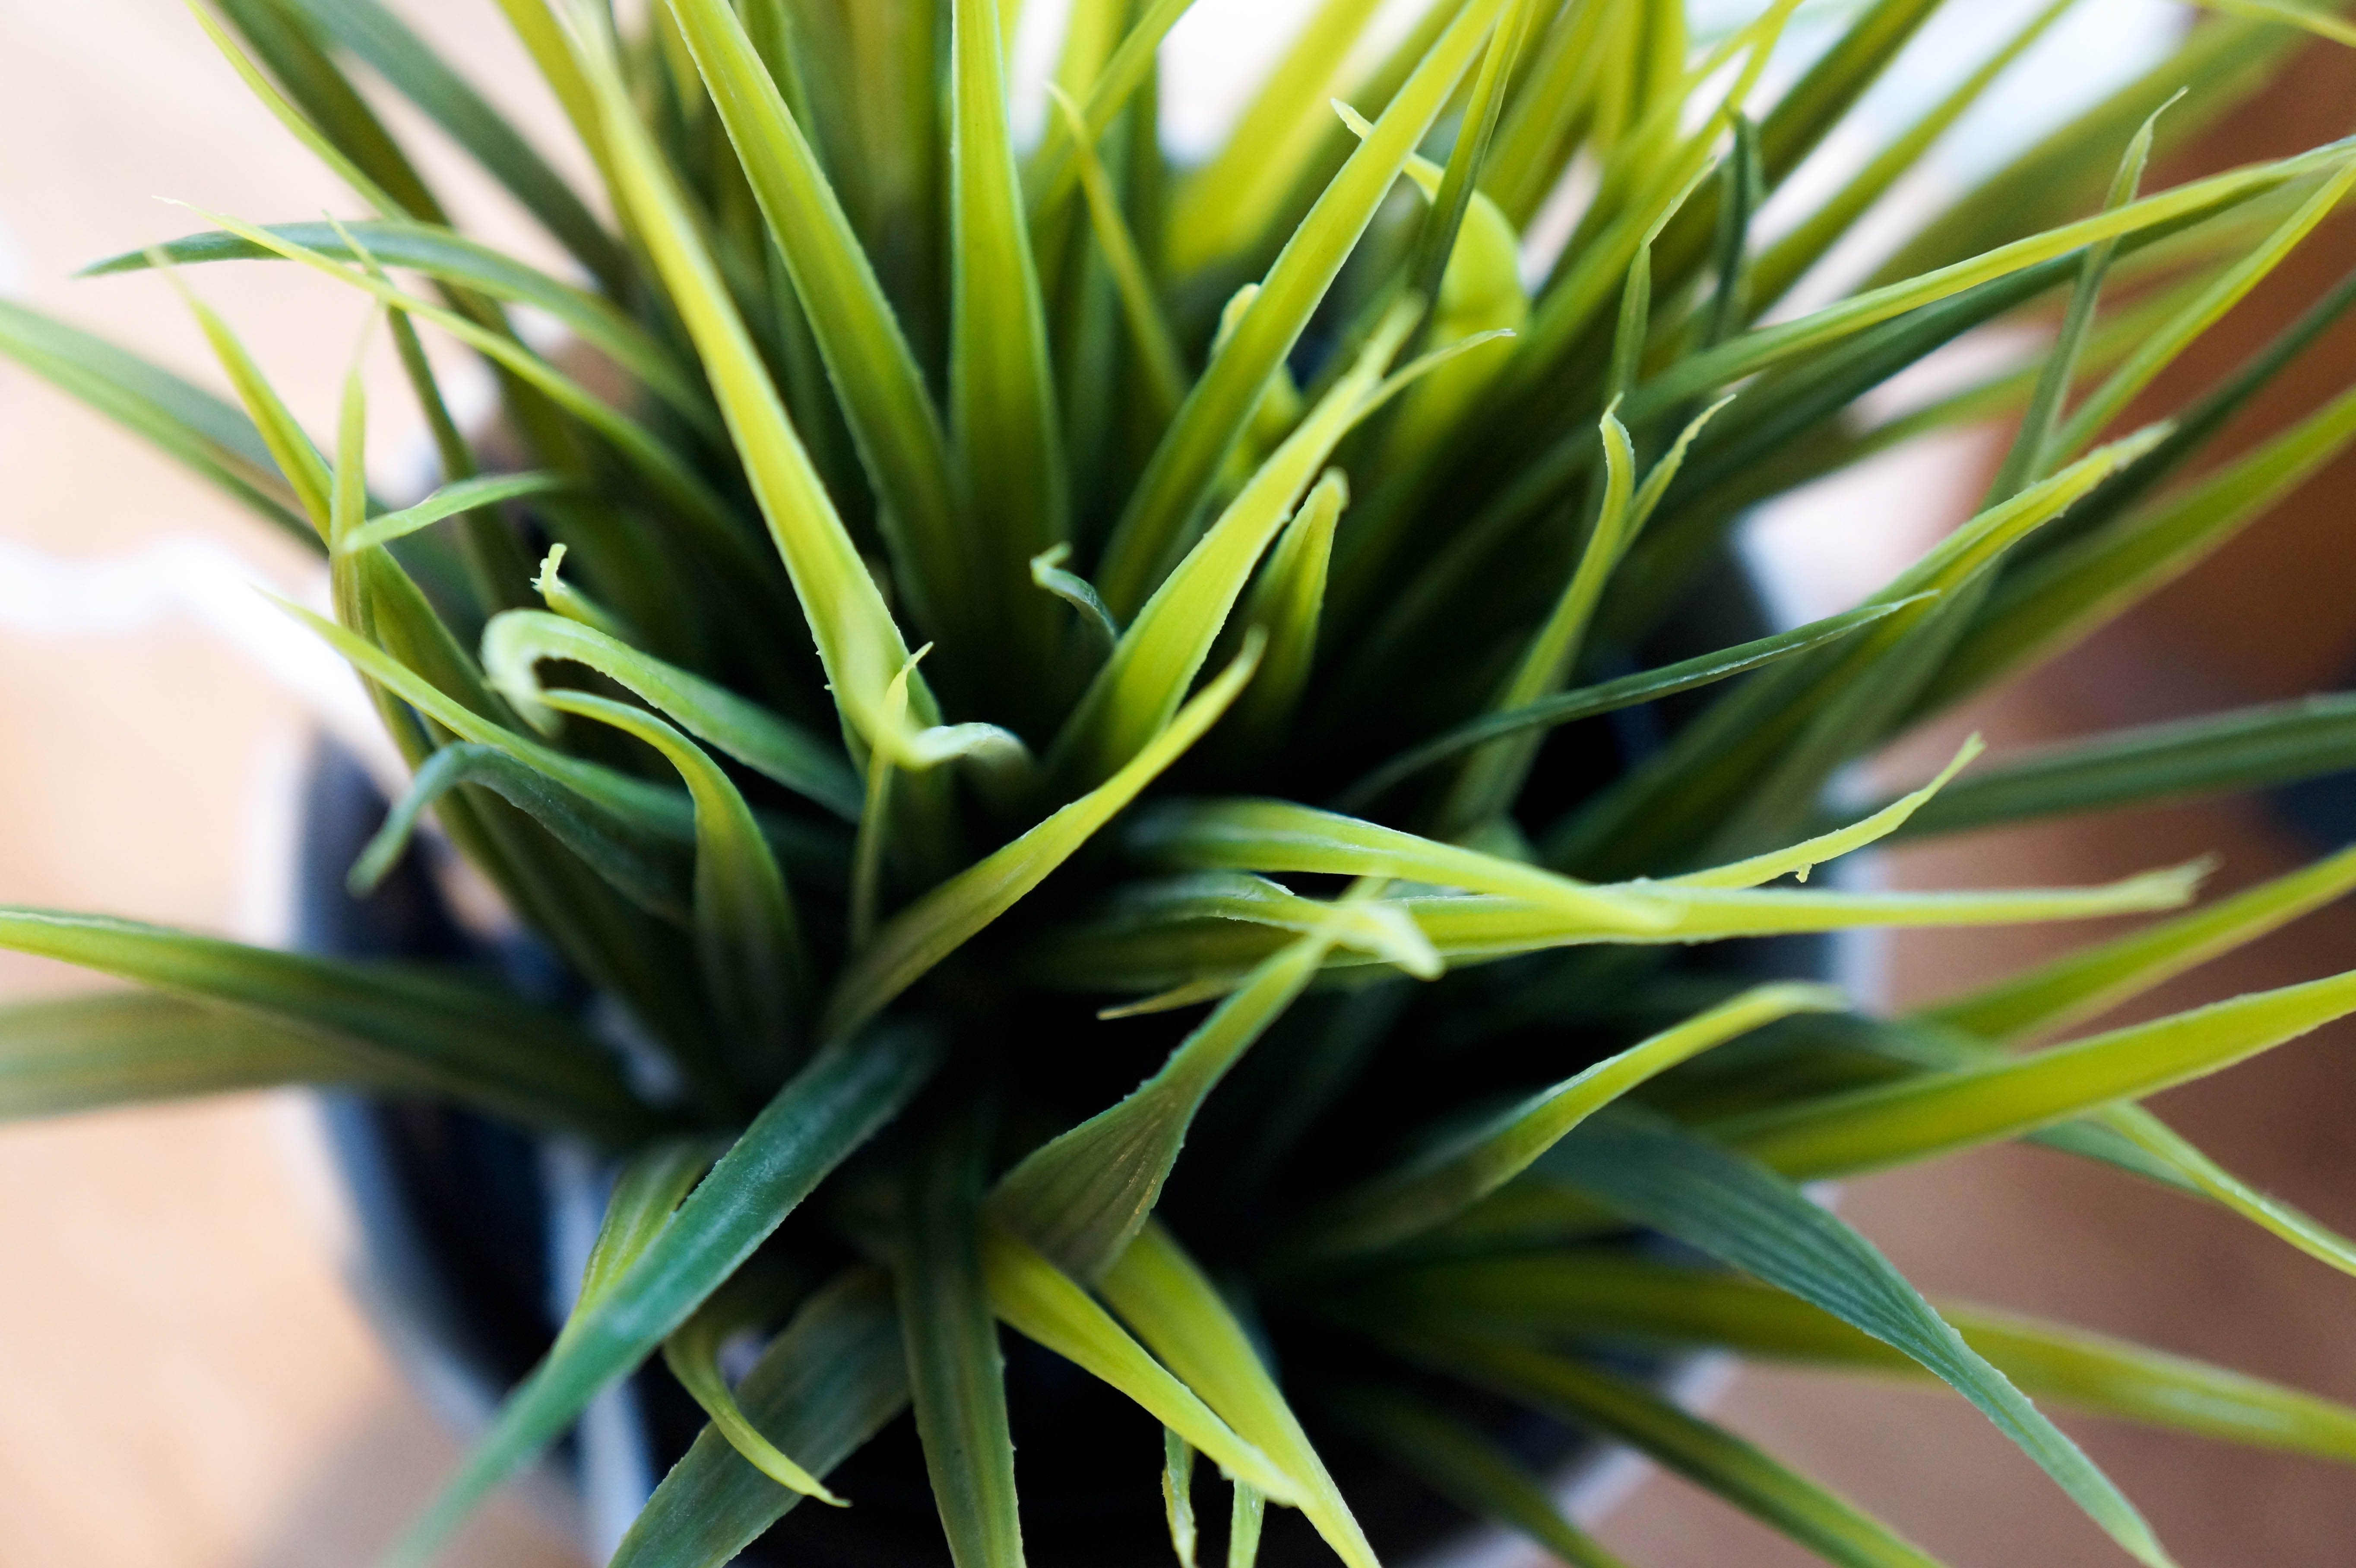
tree, grass, branch, plant, leaf, flower, decoration, green, herb, botany, flora, flower pot, potted, rosemary, flowering plant, wood decor, grass family, plant stem, woody plant, land plant, arecales, palm family